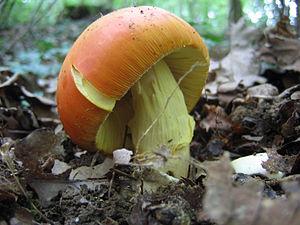
L'Amanite des Césars ou Oronge est une espèce de champignons méditerranéens, basidiomycètes de la famille des Amanitaceae. Sa réputation d'excellent comestible, sa beauté et sa relative rareté en font un champignon recherché. Elle est aussi couramment nommée oronge vraie par opposition à la toxique fausse oronge dont le chapeau rouge peut prêter à confusion.
Chez les champignons basidiomycètes, la marge désigne le bord du chapeau.
Le genre Amanita regroupe des Basidiomycètes, de la famille des Amanitacées traditionnellement classée dans l'ordre des Amanitales, mais à présent confirmée par l'analyse phylogénétique dans le clade Plutéoïde, une des six nouvelles divisions des Agaricales.